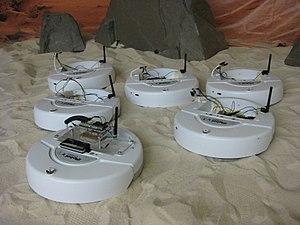
La robotique en essaim est une branche de la robotique appliquant les méthodes d'intelligence distribuée aux systèmes à plusieurs robots. Il s'agit généralement d'utiliser des robots simples, voire simplistes, et peu coûteux, d'un intérêt individuel assez limité, mais qui ensemble forment un système complexe et robuste.
Ayanna MacCalla Howard, née le 24 janvier 1972, est une roboticienne américaine, directrice du département Interactive Computing au Georgia Institute of Technology. Elle est également titulaire de la chaire financée par fonds de dotations Linda J. et Mark C. Smith en bio-ingénierie de l'École d'ingénierie électrique et informatique et la directrice du laboratoire Human-Automation Systems. Elle est actuellement présidente de la School of Interactive Computing du Georgia Tech College of Computing.